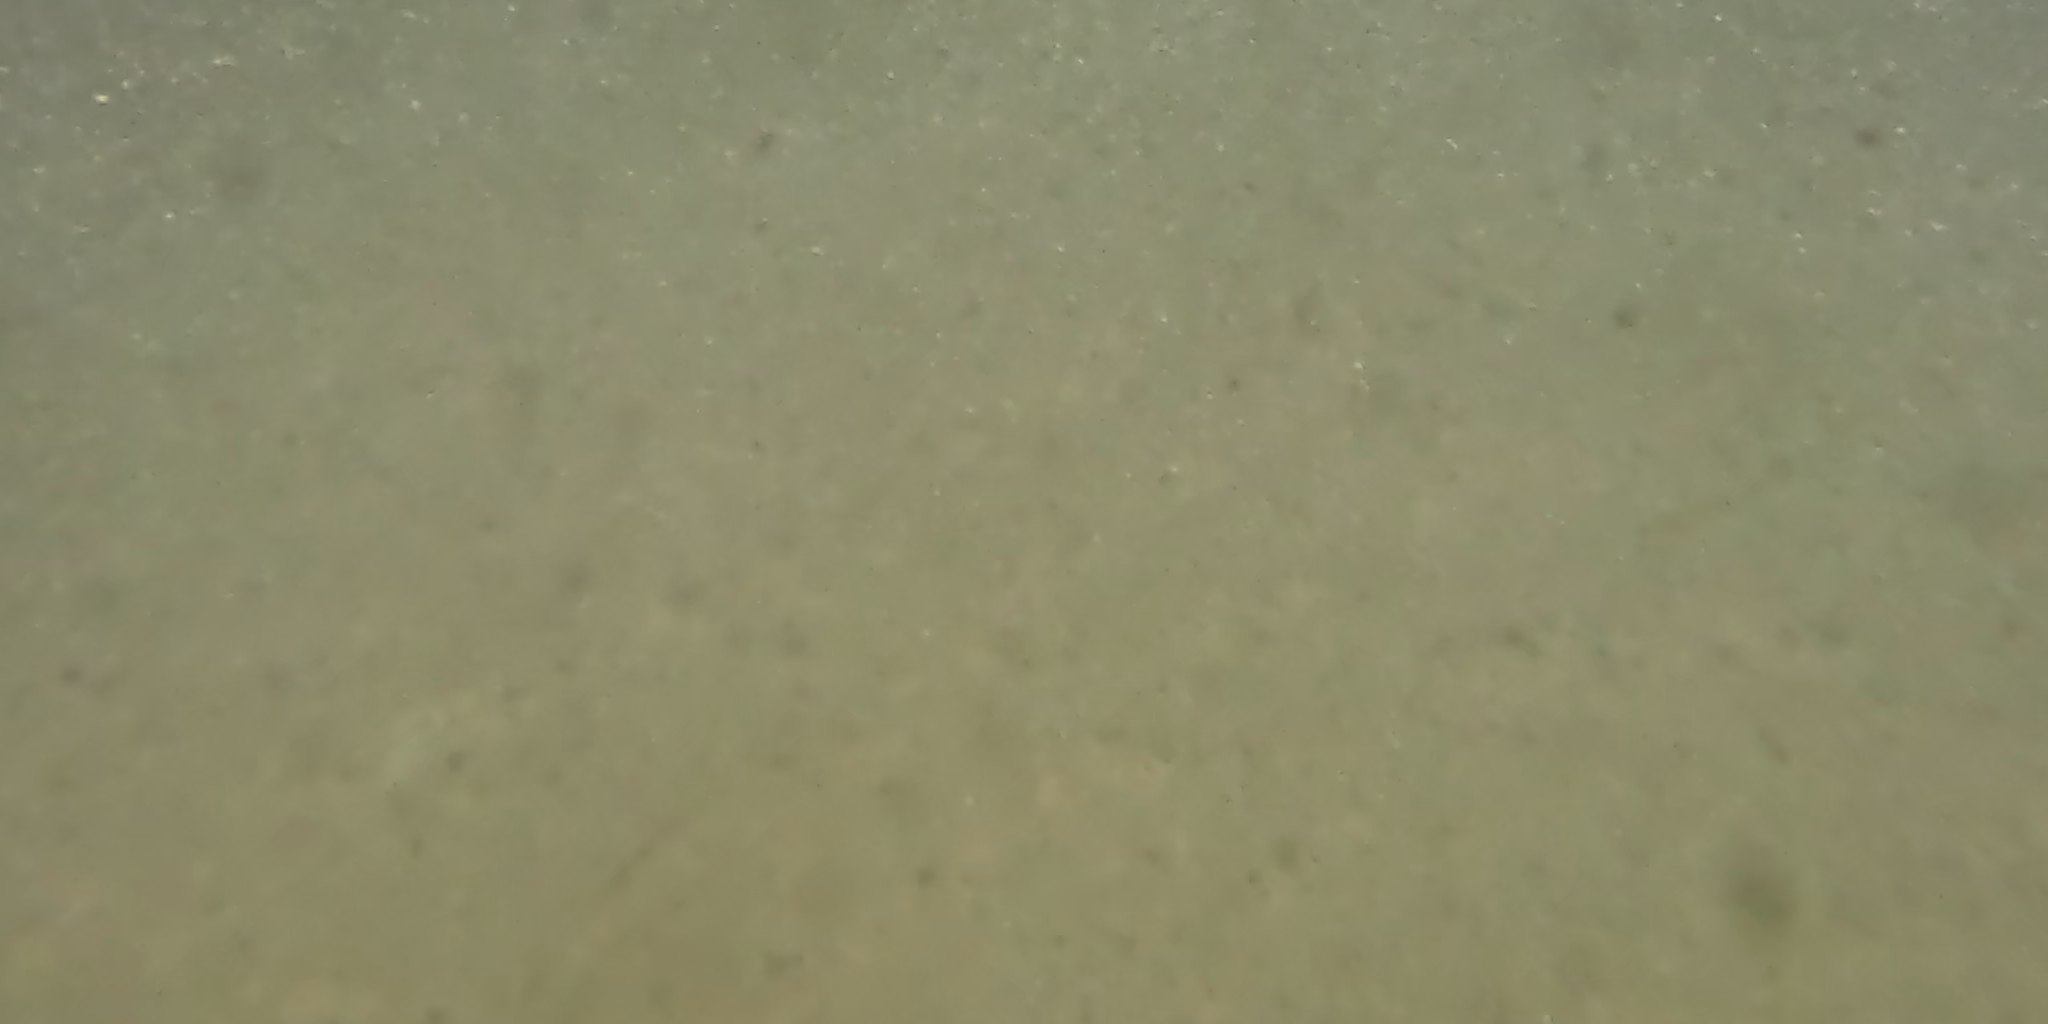
Seabed habitat: bad